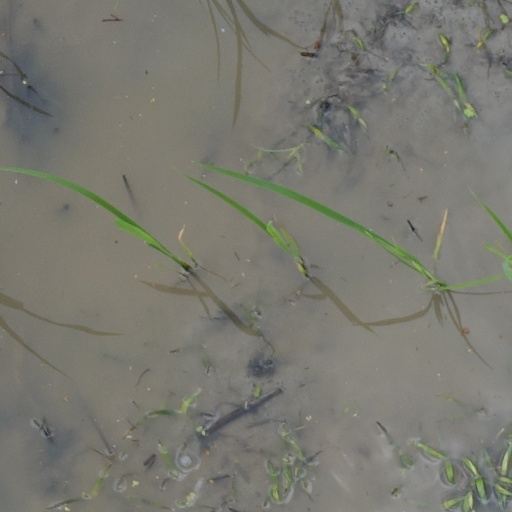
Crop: rice